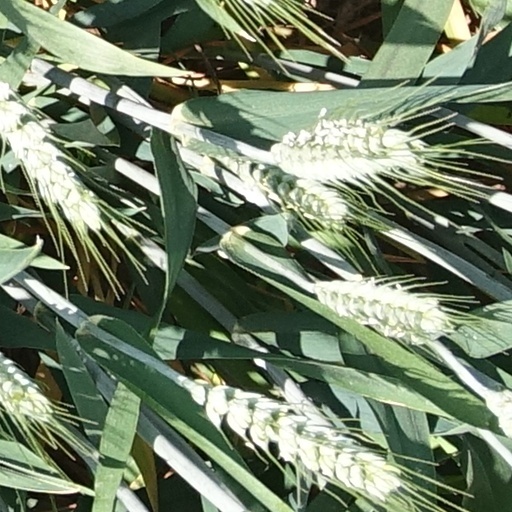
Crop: wheat